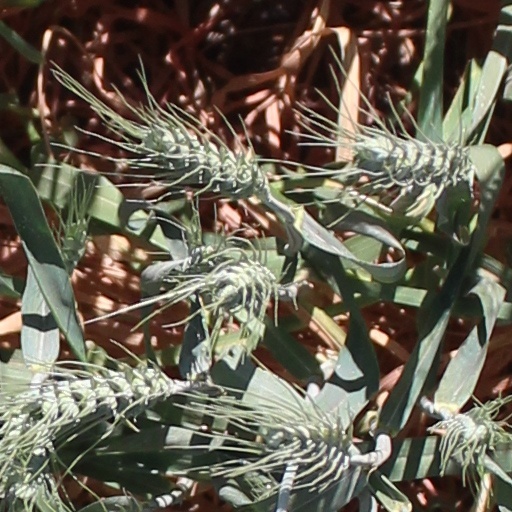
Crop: wheat